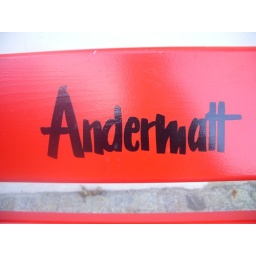
Logo on the bench. I want this in black on a red t-shirt. I heart Andermatt.